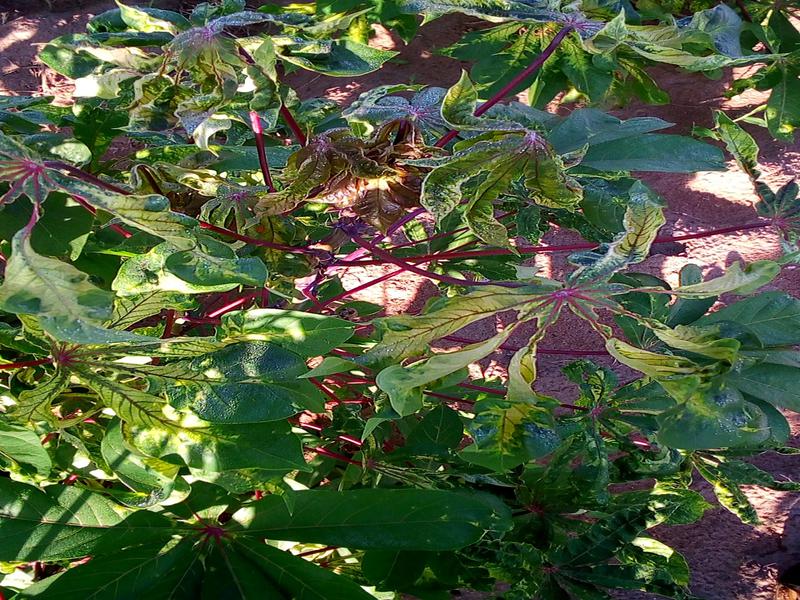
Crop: cassava
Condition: mosaic_disease